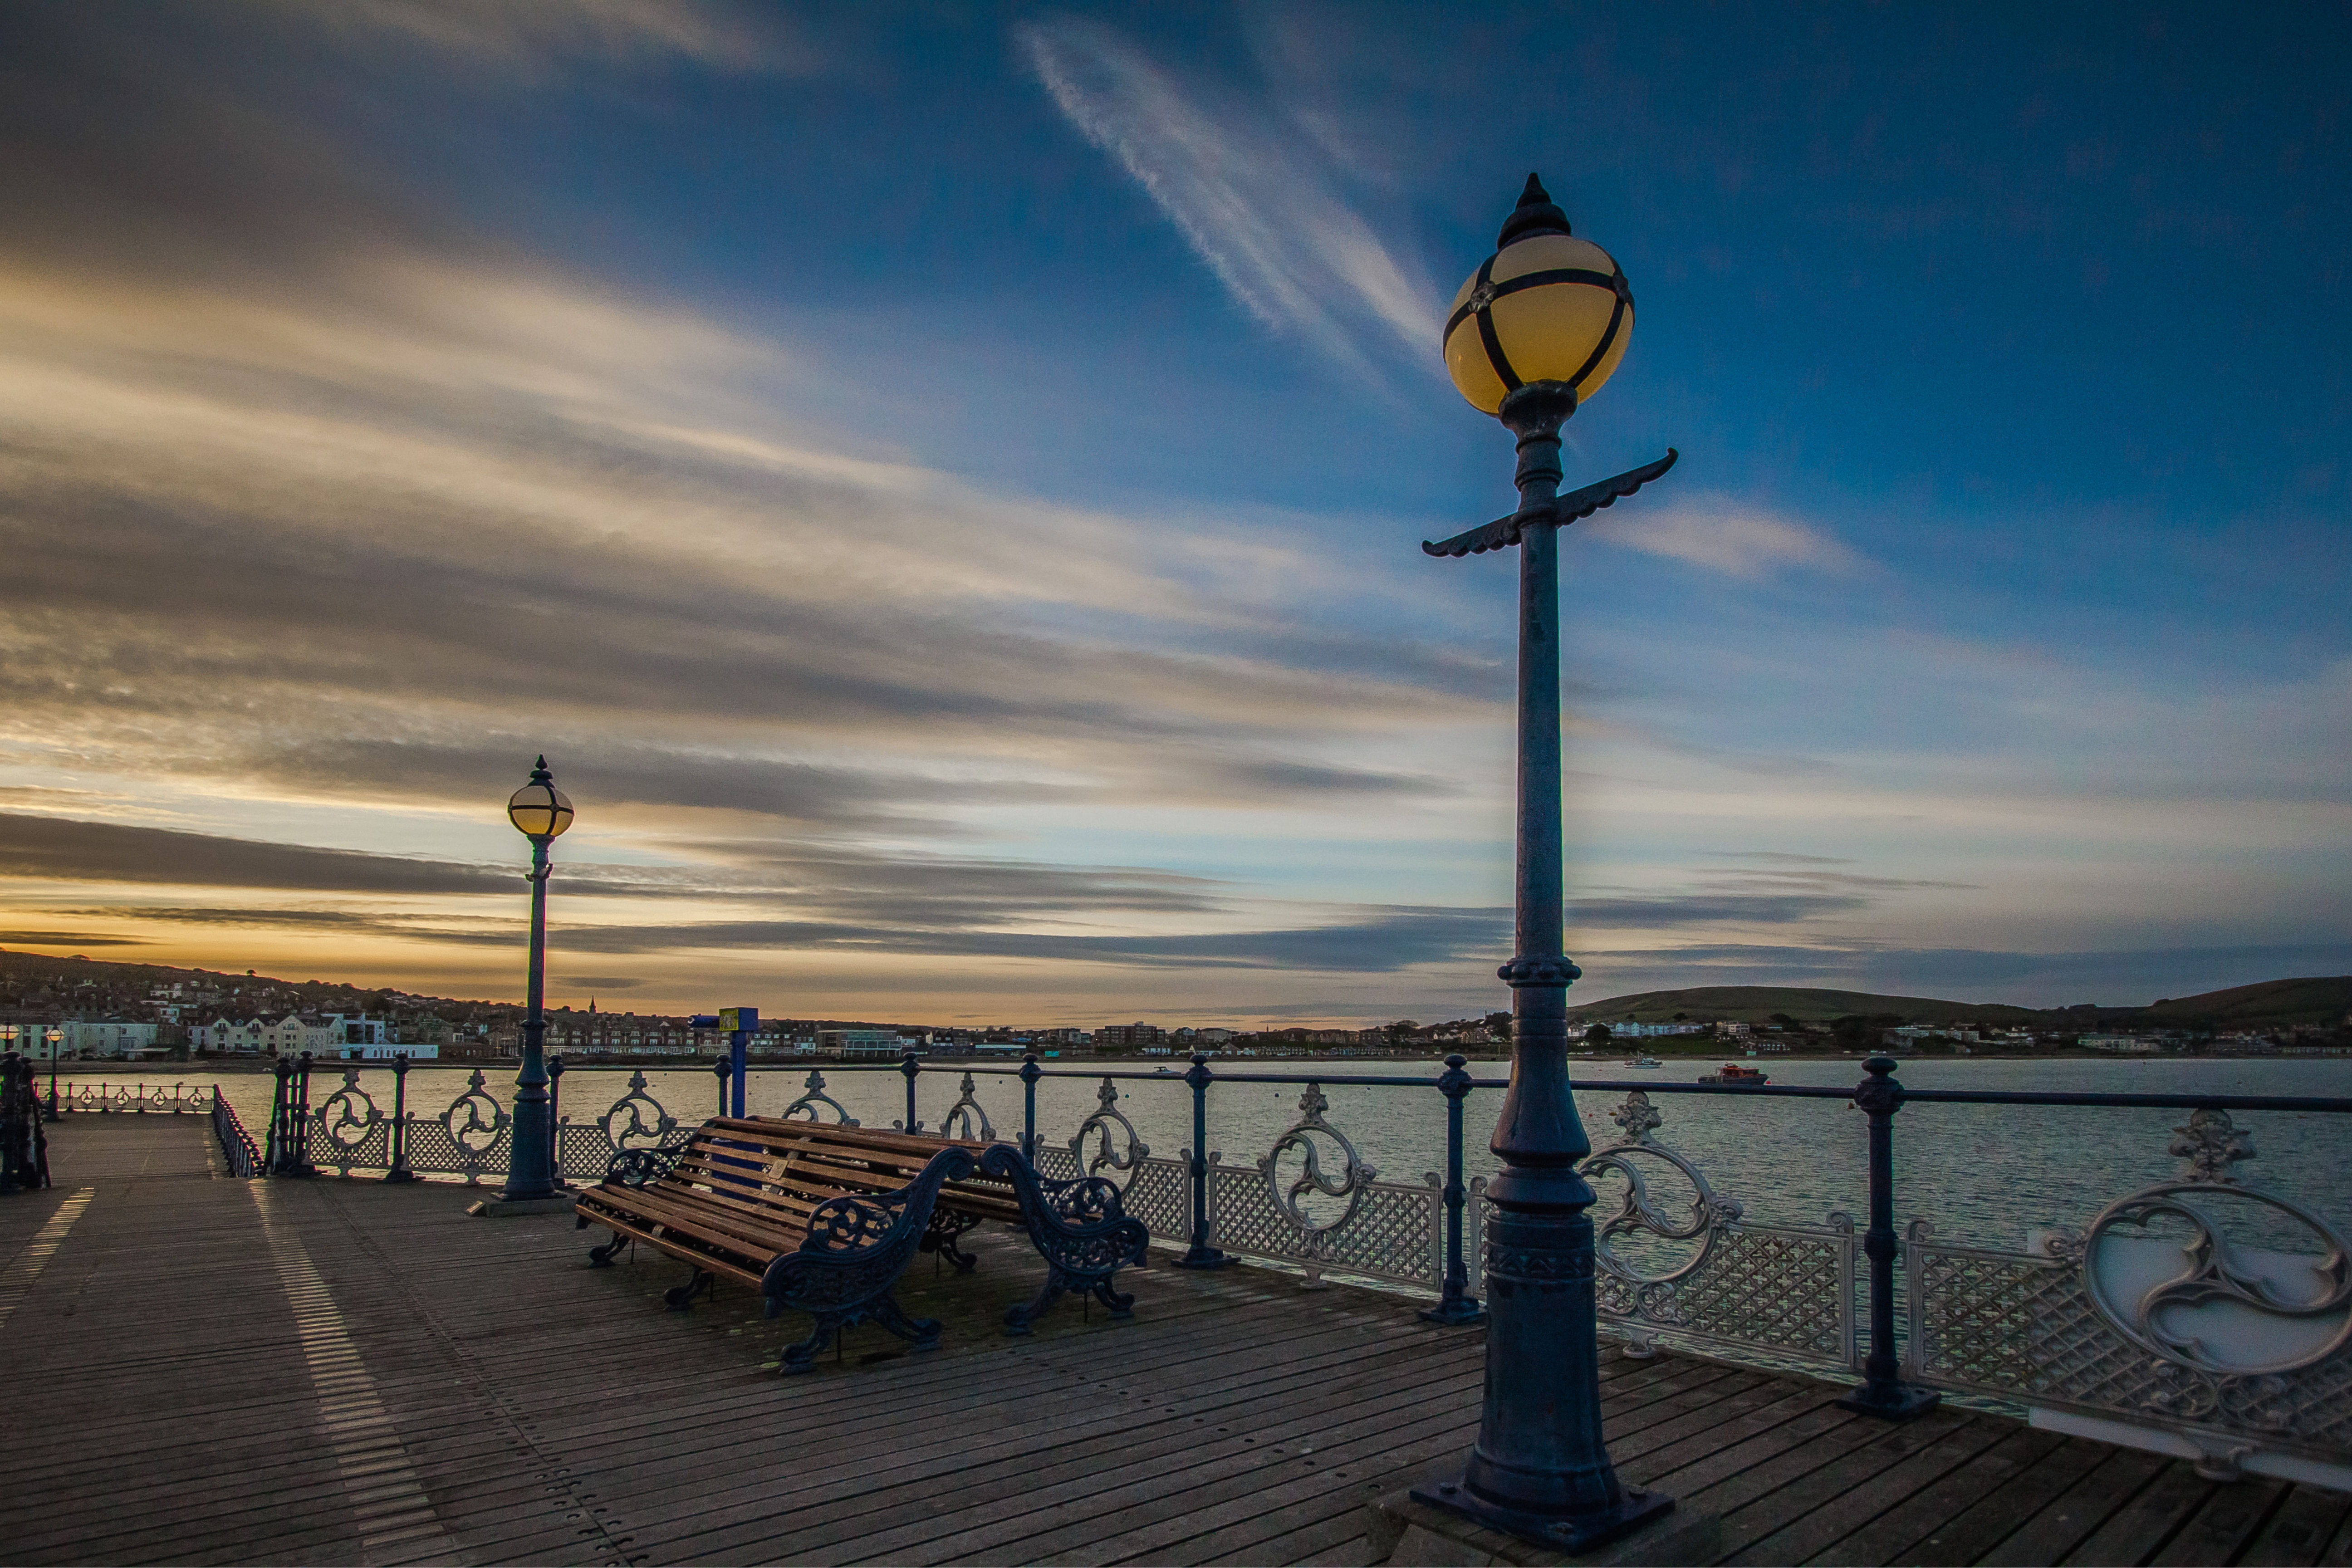
sea, water, ocean, horizon, dock, cloud, sky, boardwalk, sunrise, sunset, sunlight, morning, dawn, atmosphere, pier, vacation, dusk, evening, calm, street light, lighting, light fixture, dorset, swanage bay, fixed link